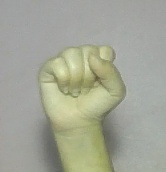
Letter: saad